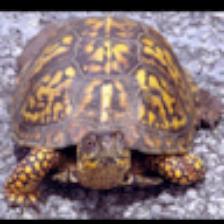
Label: NonHuman